Z-machine

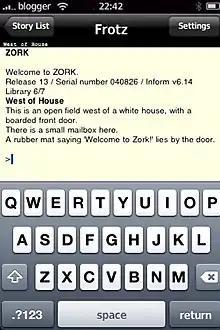
An implementation of Frotz running on an iPhone, playing the MIT version of "Zork".

Interpreters for Z-code files are available on a wide variety of platforms. The Inform website lists links to freely available interpreters for 15 desktop operating systems (including 8-bit microcomputers from the 1980s such as the Apple II, TRS-80, and , and grouping "Unix" and "Windows" as one each), 10 mobile operating systems (including Palm OS and the Game Boy), and four interpreter platforms (Emacs, Java, JavaScript, and Scratch). According to Nelson, it is "possibly the most portable virtual machine ever created".